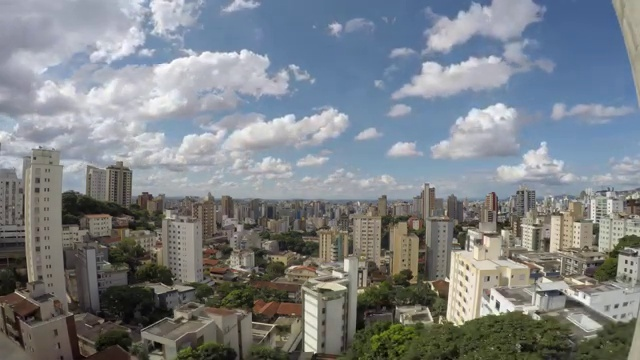
Fire: no
Smoke: no